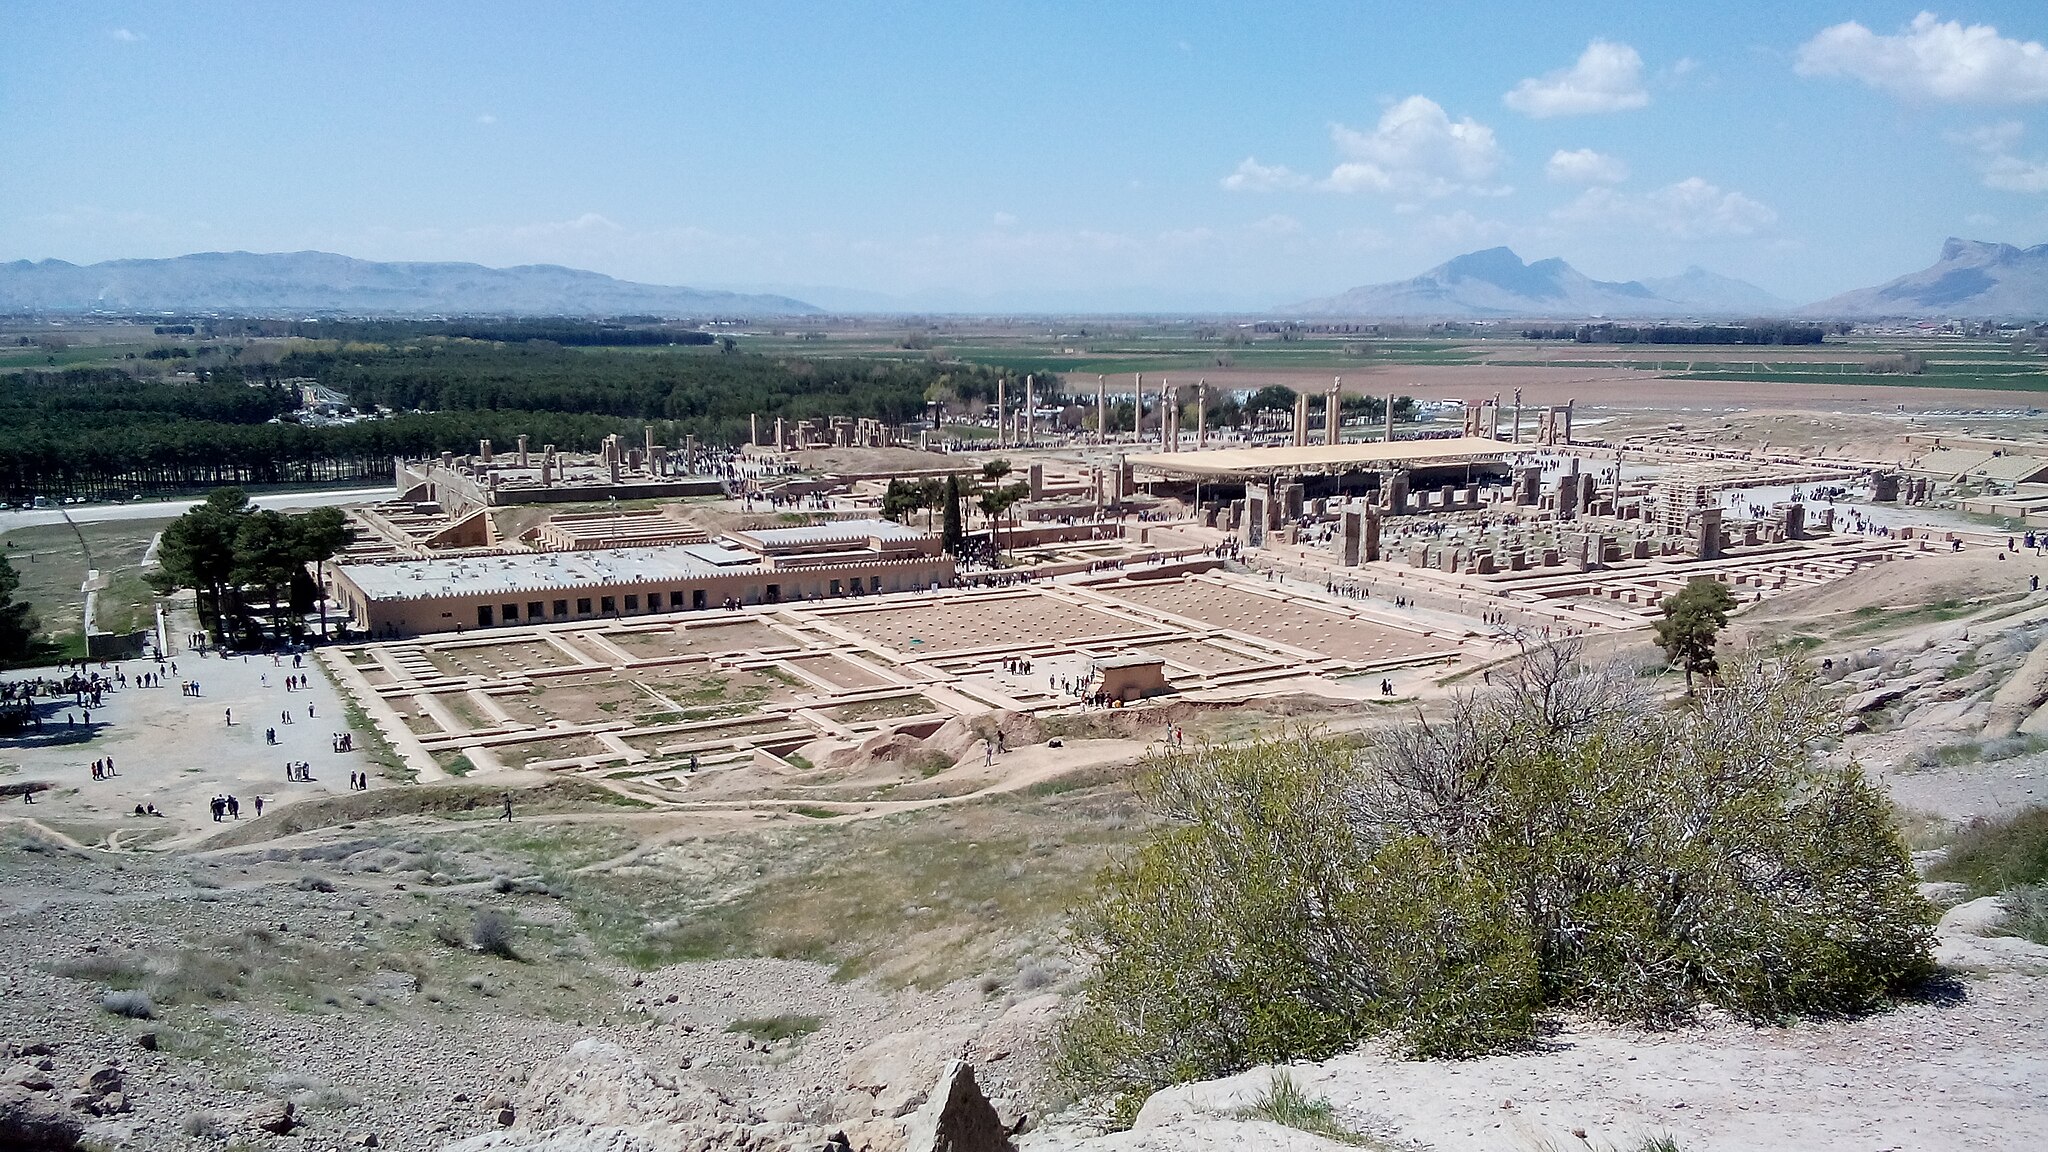
Title: TakhteJamshid khadije3
Date: 2014-03-27 13:06:59
Categories: Self-published work, Images from Wiki Loves Monuments 2015, Cultural heritage monuments in Iran with known IDs, Images from Wiki Loves Monuments 2015 in Iran, Uploaded via Campaign:wlm-ir, Images from Wiki Loves Monuments in Marvdasht, 2014 in Persepolis, Iran photographs taken on 2014-03-27, Images from Wiki Loves Monuments missing SDC depicts, Images from Wiki Loves Monuments missing SDC location of creation, Cultural heritage monuments in Iran missing SDC location of creation, Cultural heritage monuments in Iran missing SDC depicts, General views of Persepolis